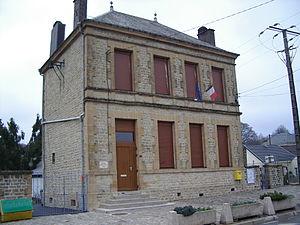
Issancourt et Rumel - Ecole -